Operation Overlord

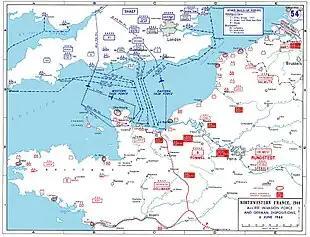
D-day assault routes into Normandy

"Overlord" was the name assigned to the establishment of a large-scale lodgement on the Continent. The first phase, the amphibious invasion and establishment of a secure foothold, was code-named Operation Neptune and is often referred to as "D-Day". To gain the required air superiority needed to ensure a successful invasion, the Allies launched a strategic bombing campaign (codenamed Pointblank) to target German aircraft-production, fuel supplies, and airfields. Under the Transport Plan, communications infrastructure and road and rail links were bombed to cut off the north of France and to make it more difficult to bring up reinforcements. These attacks were widespread so as to avoid revealing the exact location of the invasion. Elaborate deceptions were planned to prevent the Germans from determining the timing and location of the invasion.